Giuseppe Taddei

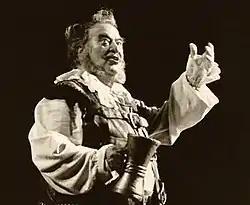
Taddei as Falstaff at the Metropolitan Opera in 1985

Giuseppe Taddei (26 June 1916 – 2 June 2010) was an Italian baritone, who, during his career, performed multiple operas composed by numerous composers.